Kalevankangas Cemetery

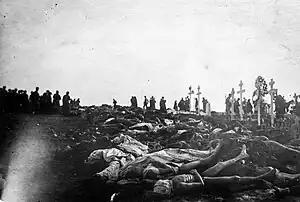
Victims of the Battle of Tampere in Kalevankangas Cemetery

During the Battle of Tampere, Kalevankangas was the scene of much conflict. The first goal of the White Guard had been to take Kalevankangas, the barrack area and the graveyard. The Swedish volunteers were on the right, and the Jägers were on the left. The Reds were protected by the gravestones and White veterans would later recall that it seemed nearly impossible to get to them. The Battle of Tampere was the bloodiest battle of the entire Finnish Civil War, and the bloodiest in Finnish history at that point in time. Kalevankangas Cemetery still has headstones that have been shattered, or which have bullet holes. The killed Reds and those who later died in the Tampere camp were buried in a mass grave of 2,700 people.